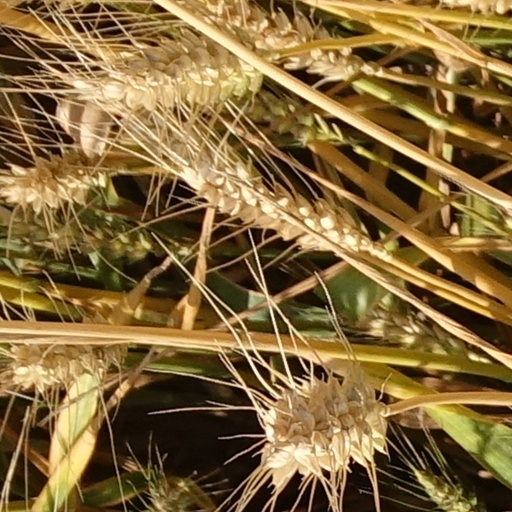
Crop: wheat